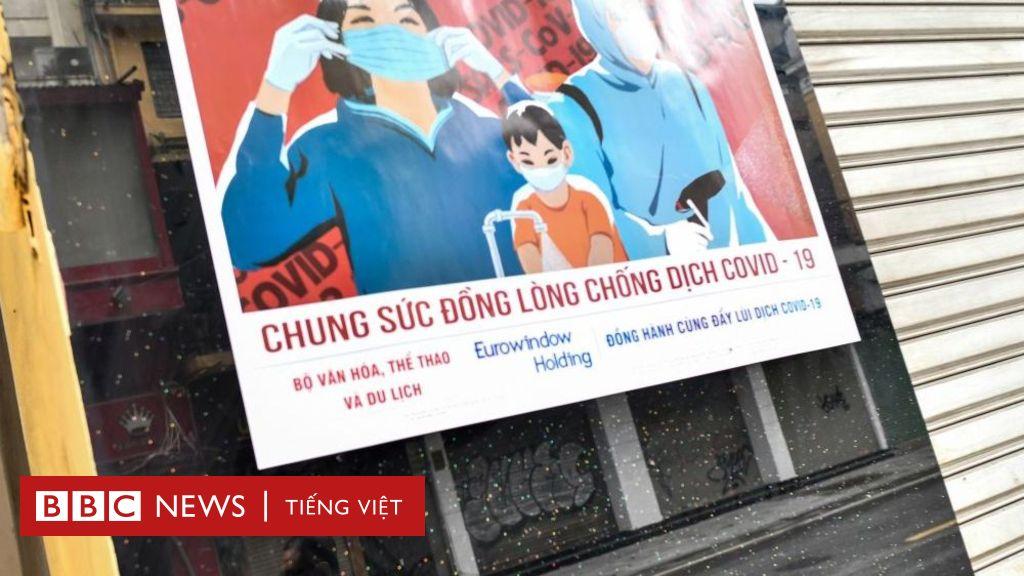
cậu bé trong tấm poster đang rửa tay